Köprülü era

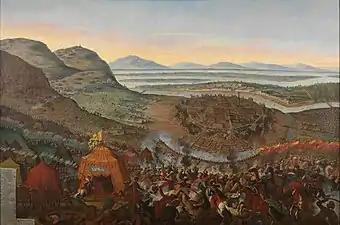
The Battle of Vienna, 12 September 1683, painting by Frans Geffels.

Fazıl Ahmed Pasha (1661–1676) continued the reforming tradition of his father, and also engaged in numerous military campaigns against the empire's European neighbors. He conquered Nové Zámky (Turkish Uyvar) from the Habsburgs in 1663, concluded the Cretan War with the conquest of Heraklion (Kandiye) in 1669, and annexed Kamianets-Podilskyi (Kamaniçe) from the Polish–Lithuanian Commonwealth in 1672. This policy of aggressive expansion, continued by Fazıl Ahmed's brother-in-law and successor Merzifonlu Kara Mustafa Pasha, expanded the borders of the Ottoman Empire to their greatest extent in Europe. Yet it also facilitated the formation of a large international coalition to oppose the Ottomans, leading to defeats and territorial losses following the disastrous Siege of Vienna in 1683. For his failure, Kara Mustafa Pasha was executed by Sultan Mehmed IV, leading to a break in Köprülü rule. During the subsequent period of warfare, members of the Köprülü household occasionally regained the grand vizierate - for instance Fazıl Mustafa Pasha (1689–1691) and Amcazade Hüseyin Pasha (1697–1702), yet they never again achieved as firm a grip on power as they had enjoyed before 1683.